Tan Po Goan

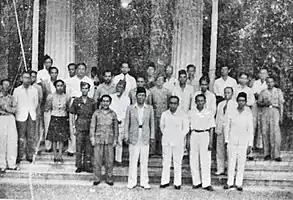
Members of the Third Sjahrir Cabinet in 1946

He was freed after the end of the war and became involved in politics in newly independent Indonesia, and was a supporter of the Republican side against the Dutch in the Indonesian National Revolution. The Indonesian Republic offered the opportunity for people of Chinese descent to become citizens; under the Dutch system, they had been considered subjects of China. Tan obtained Indonesian citizenship in the summer of 1946 and also joined the board of Sutan Sjahrir's Socialist Party of Indonesia. On 2 October 1946 he was appointed a Minister of state (Minister without portfolio) representing the Chinese community in the Third Sjahrir Cabinet. The purpose of his appointment was partly to try and work through the difficult relations between native Indonesians and Chinese Indonesians during the war against the Dutch. It was received positively by his old "Sin Po", which saw it as a significant move and more than a token gesture by the Republican government. He did face some difficulties; in early 1947 he was accused of blocking the evacuation of Chinese Indonesians from Republican to Dutch-held territory; he denied it and insisted that it was the Dutch who had limited the number of refugees they were allowing into the parts of Java they controlled.